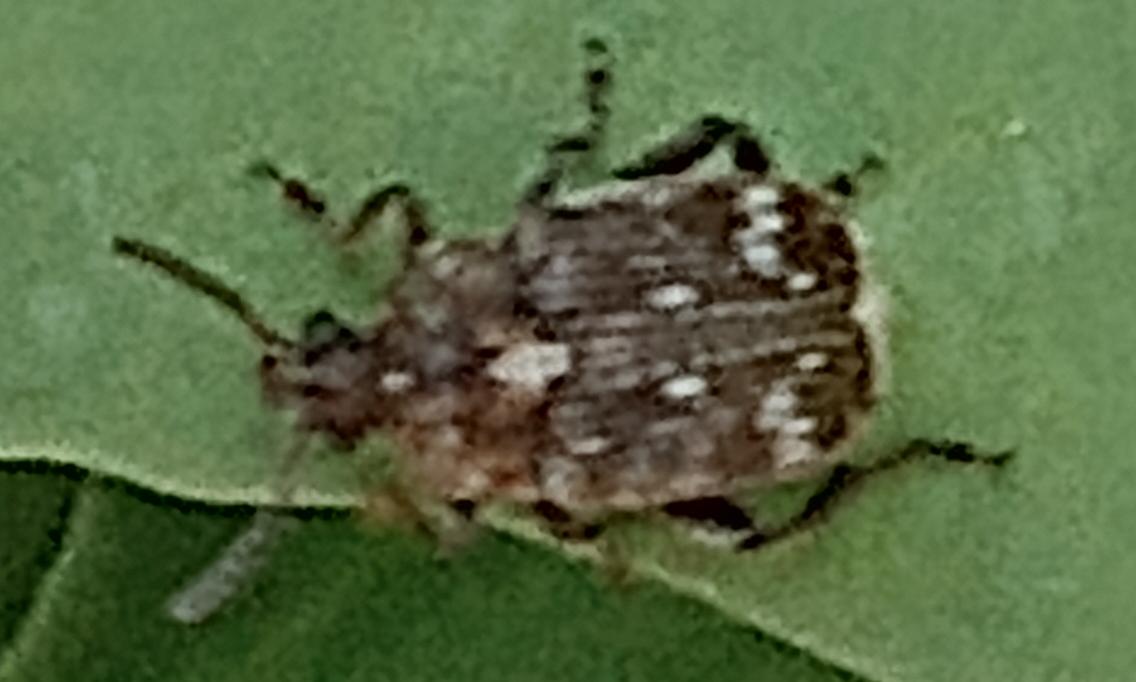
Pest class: pea_weevil